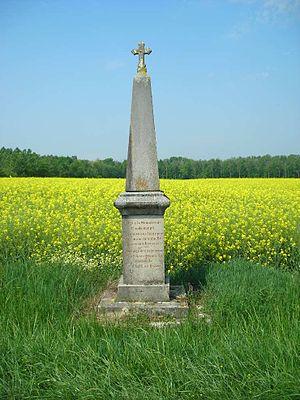
Guerfand est une commune française située dans le département de Saône-et-Loire en région Bourgogne-Franche-Comté.